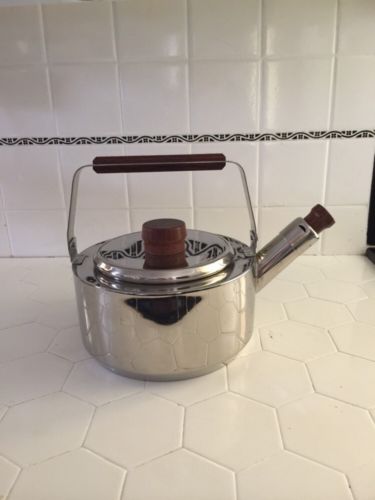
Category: kettle